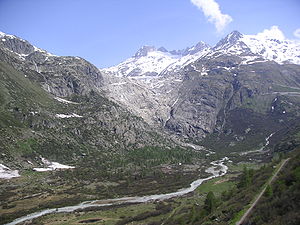
Rhône
Rhônes udspring fra Rhônegletcheren i Valais
Rhône er en 812 km lang schweizisk/fransk flod, som udspringer i Valais i Schweiz i Gotthard-massivet ved Rhônegletsjeren. Rhône er Frankrigs mest vandrige flod. Den løber gennem Genevesøen og ind i Frankrig ved Geneve. Herefter løber den mod syd og lægger skråninger til vindyrkningen i Côtes du Rhône. Rhône har sit udløb i Middelhavet via Camargue, et stort sumpområde syd for Nîmes og Avignon ved den franske middelhavskyst.